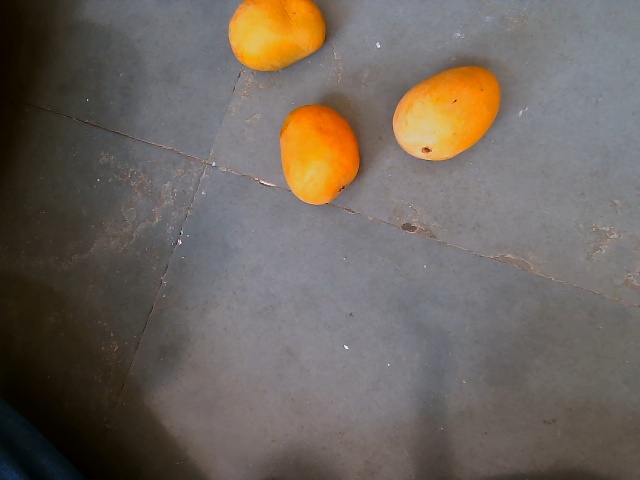
Label: Ripe_Mango